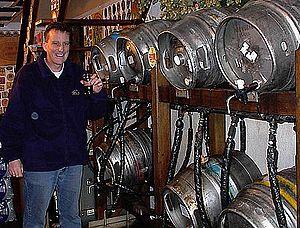
La bière britannique a une tradition fort ancienne et présente un vaste échantillon de types authentiques issus de la fermentation haute. C'est à partir du XVIIIᵉ siècle qu'elle devait connaître ses heures de gloire avec des bières amères, tièdes et sombres exportées dans le monde entier : la porter, le stout et la pale ale. Malgré son insularité, le Royaume-Uni céda à l'influence des bières lager continentales au XXᵉ siècle. Toutefois, le pays conserva longtemps la particularité d'avoir une consommation d'ale supérieure à celle de lager, notamment en pub plutôt qu'à la maison, ainsi qu'à partir de fût plutôt que de bouteilles. Il y existe encore bien des archaïsmes dans les procédés de fermentation, de garde ou de service, mais c'est la condition de la conservation d'un certain type de bière prisée des consommateurs locaux.